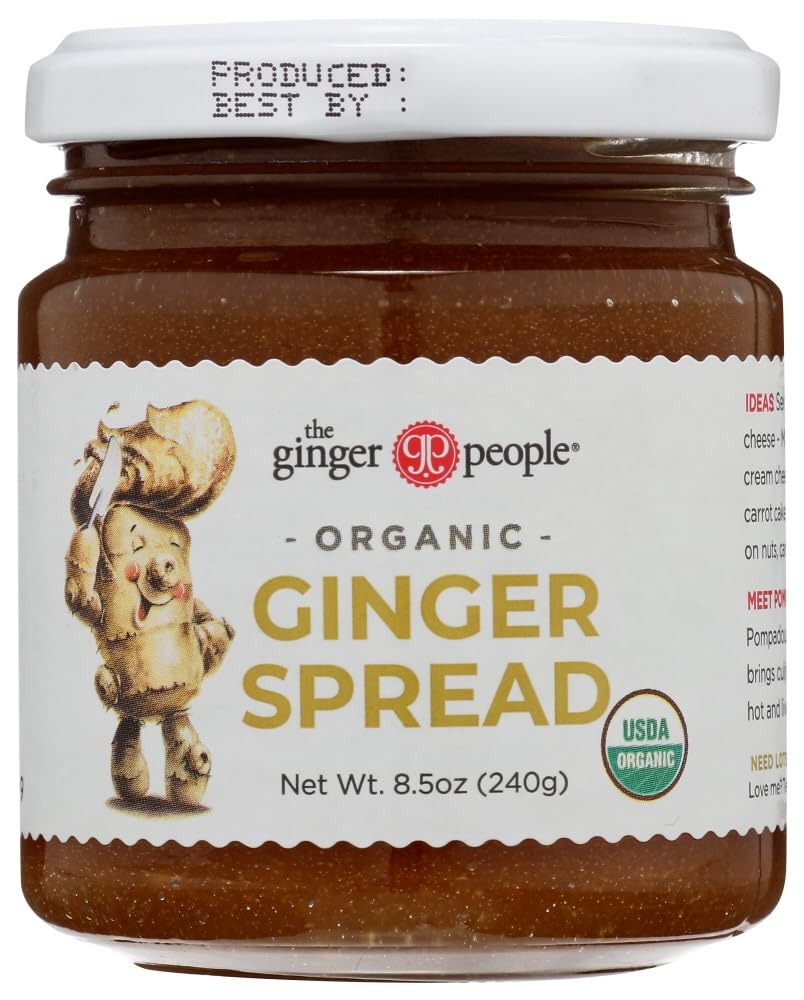
Item Name: Organic Ginger Spread - Made in FIJI
Bullet Point 1: Organic Ginger Spread - Made in FIJI - (Pack of 2)
Bullet Point 2: 2 Organic Ginger Spread
Bullet Point 3: USDA Organic Certified Organic By Australian Certified Organic. Other listings of this product are made in China...this listing is made in Fiji and is the NEW product
Bullet Point 4: Premium Quality: Medium-hot, sweet. Rich Golden Color. Vegan and GlutenFree
Value: 16.8
Unit: Ounce

Price: 12.28